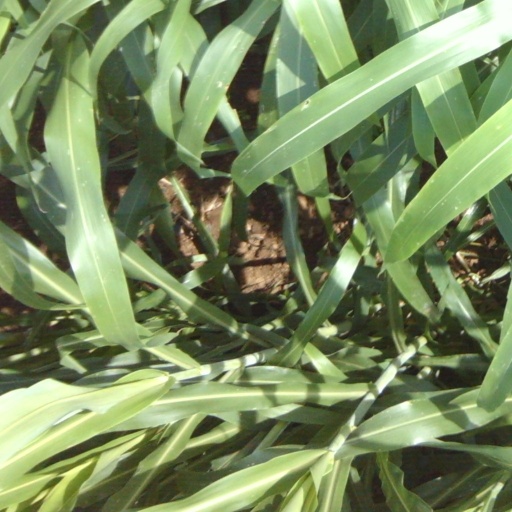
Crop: sorghum